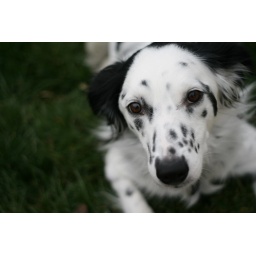
Maya - our young Border Collie with what little green grass still exists in Northern Alberta. :)